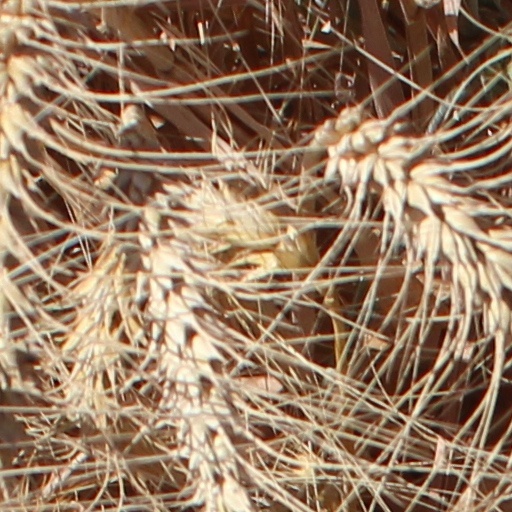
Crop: wheat